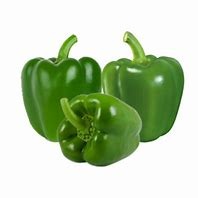
Label: capsicum